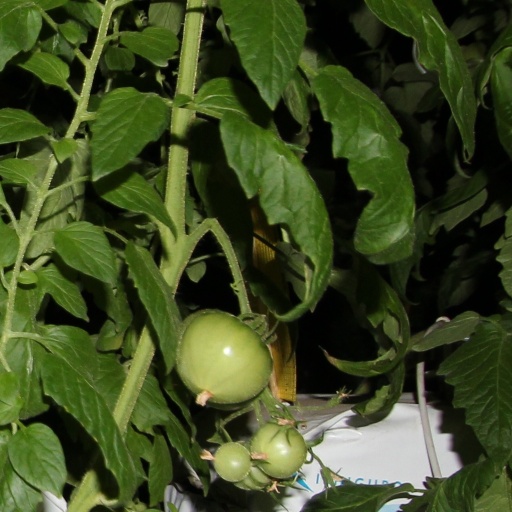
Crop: tomato